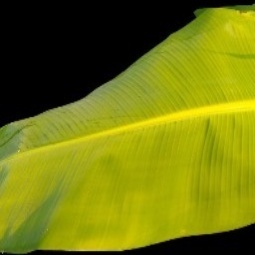
Label: Sulphur